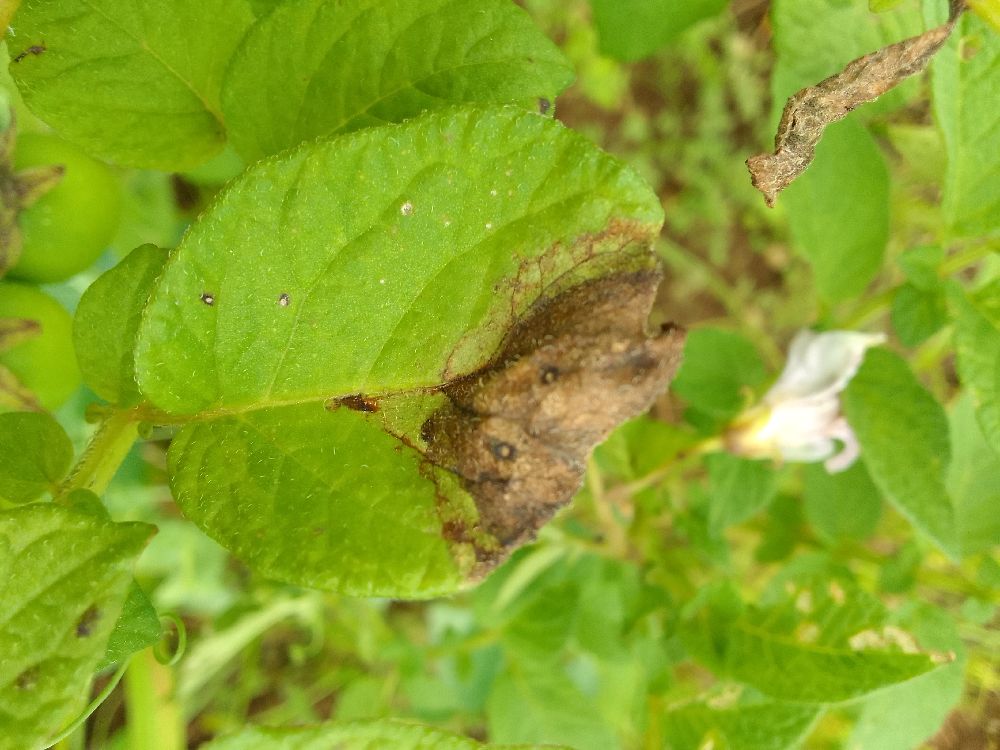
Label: Late blight